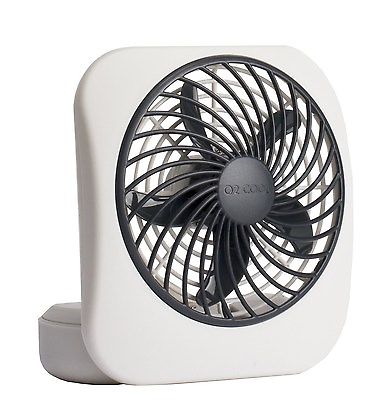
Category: fan